Frank Gallop

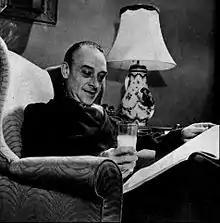
Gallop at home in 1951, where he also did his own decorating.

In the mid 1940s, Frank Gallop met a beautiful chorus girl from Texas named Mary Lou Bentley (also Bently) who had been having a relationship with Walter Winchell. When her presence in the columnist's life became evident to his family and she realized he would not divorce his wife, she tried ending the relationship with Winchell and became Gallop's neighbor by moving into his Park Avenue apartment building.